Casina Pio IV

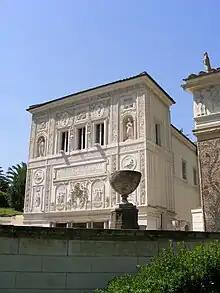
The highly charged Mannerist front of the "Casina Pio IV"

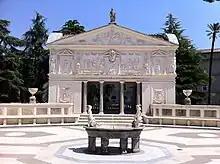
The courtyard

The Casina Pio IV (or Villa Pia) is a patrician villa in Vatican City which is now home to the Pontifical Academy of Sciences, the Pontifical Academy of Social Sciences and the Pontifical Academy of St. Thomas Aquinas. The predecessor of the present complex structure was begun in the spring of 1558 by Pope Paul IV in the Vatican Gardens, west of the Cortile del Belvedere. Paul IV commissioned the initial project of the 'Casina del Boschetto', as it was originally called, from an unknown architect; the first mention of the single-storey building can be found on 30 April 1558, and a notice of the following 6 May, says that the Pope spent "two thirds of his time at the Belvedere, where he has begun to build a fountain in the woods".